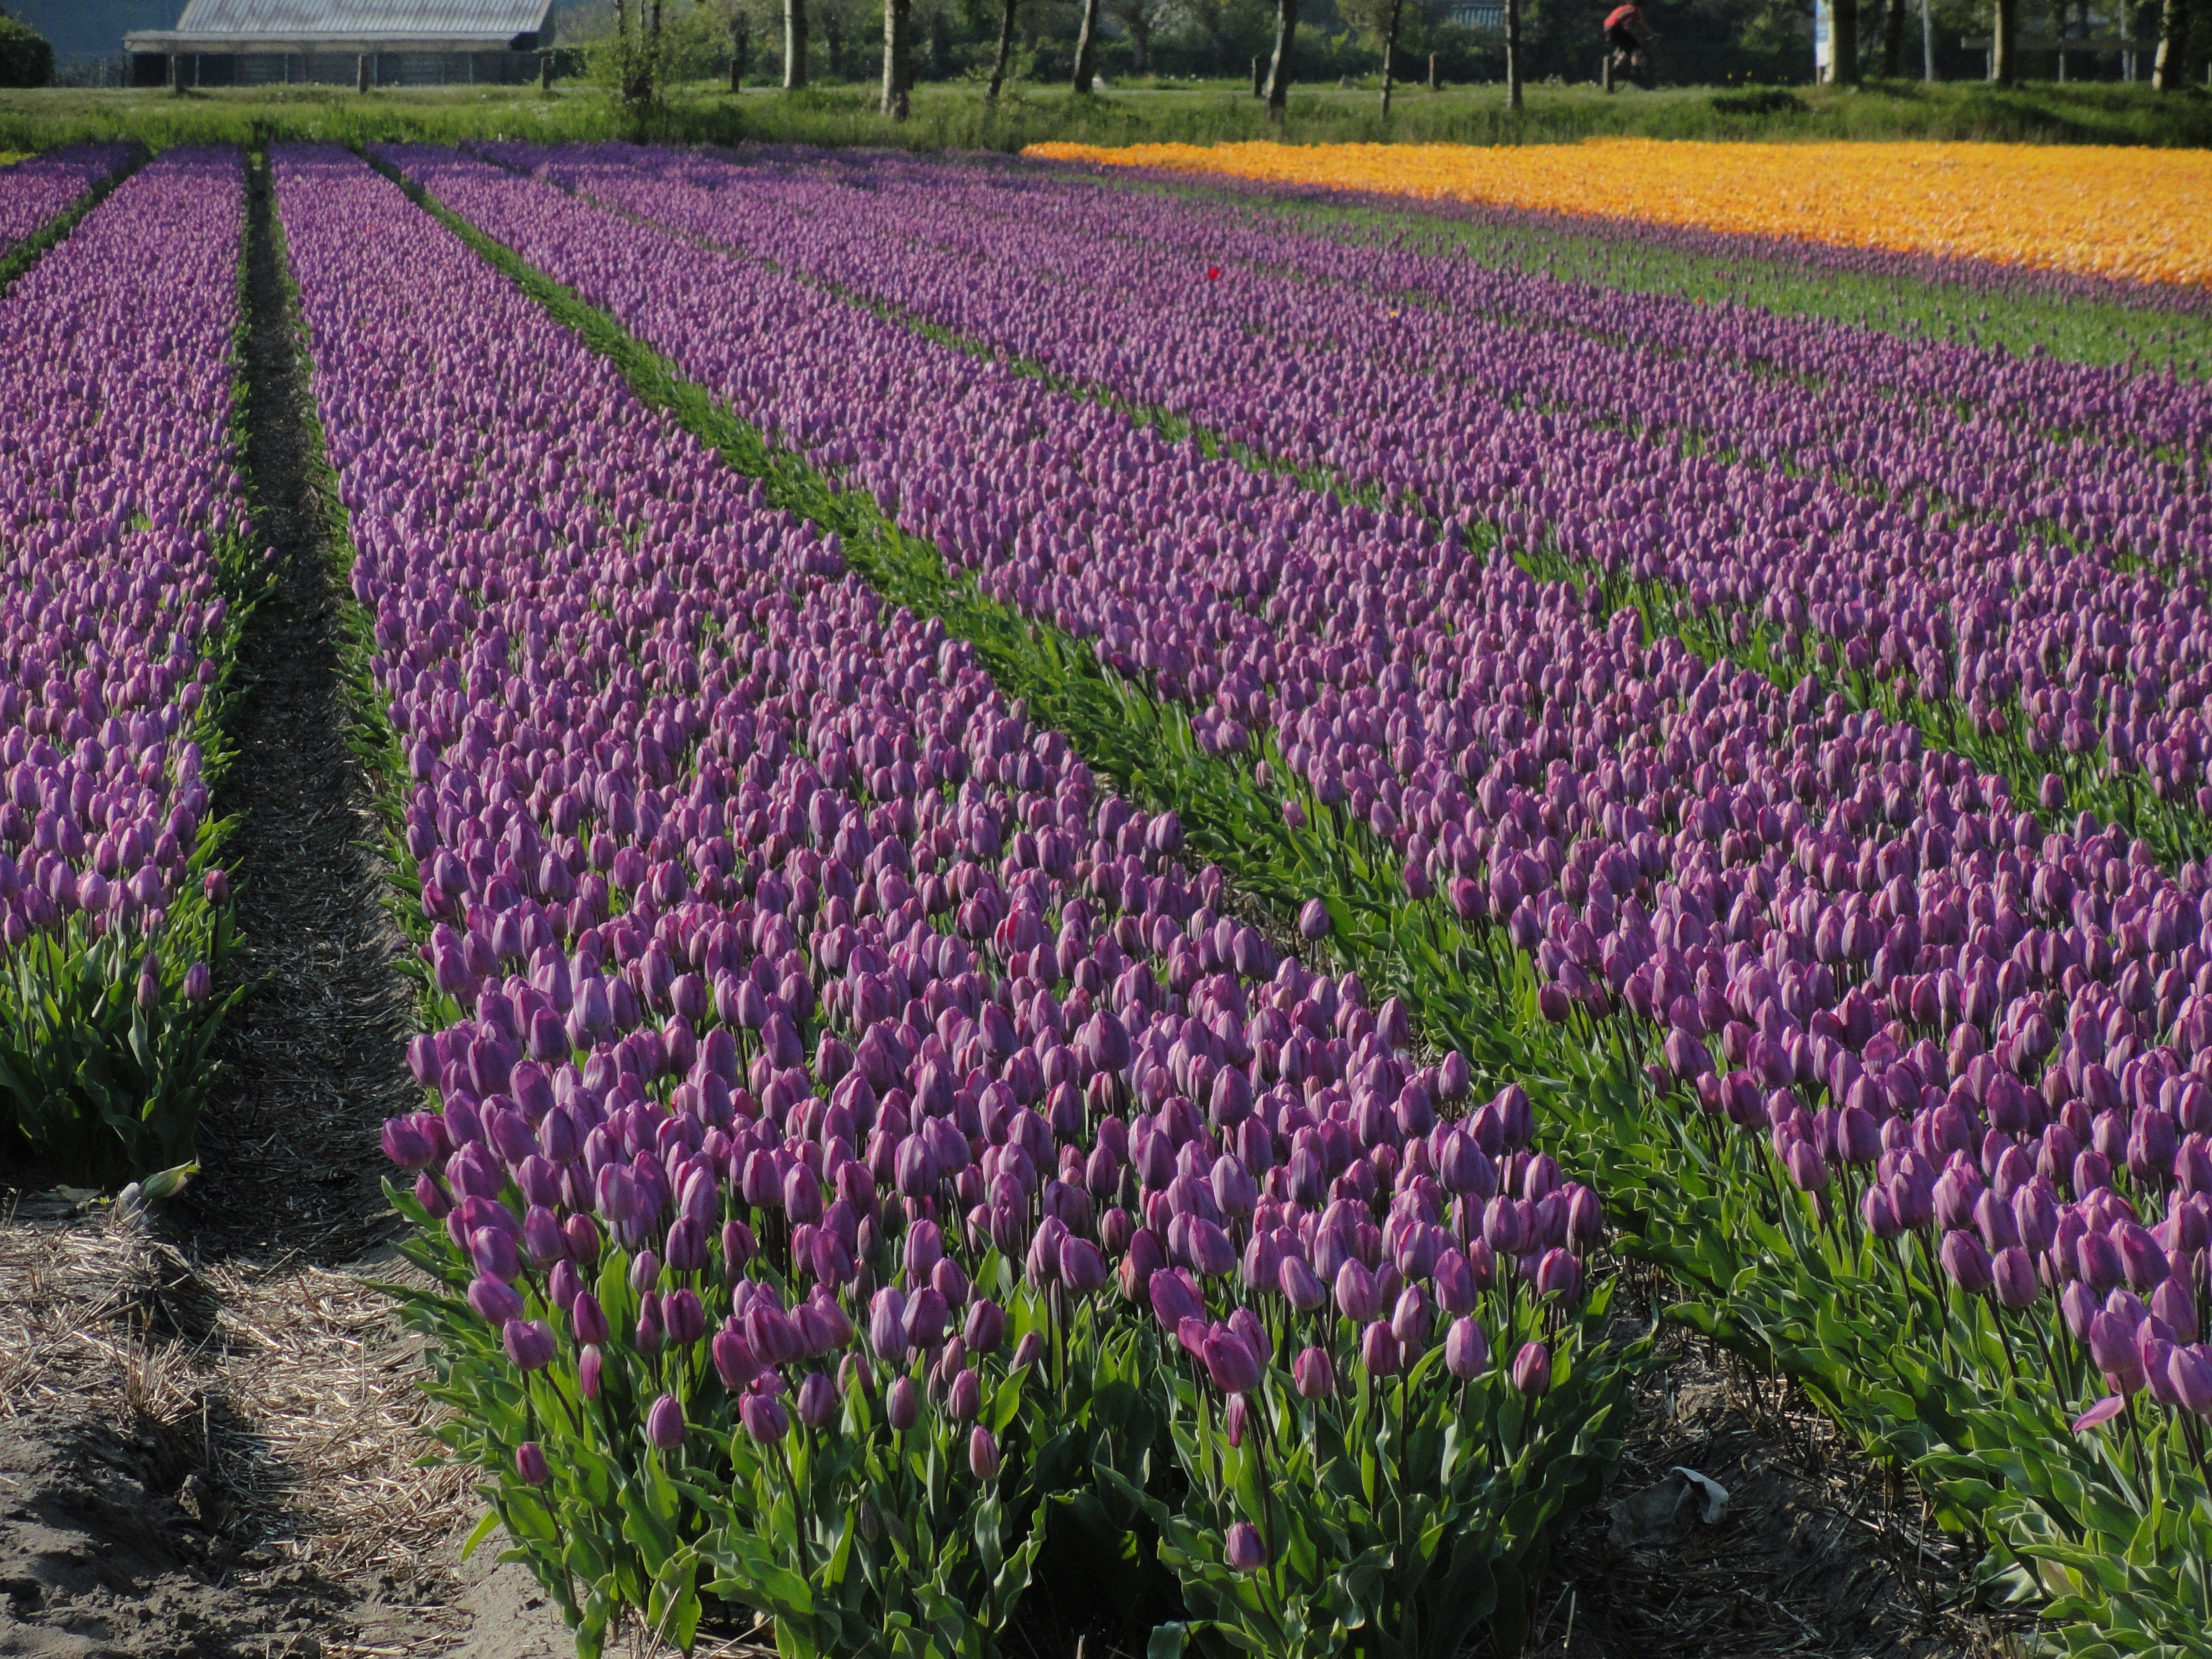
blossom, plant, field, flower, purple, petal, bloom, floral, tulip, spring, yellow, lavender, plants, flowers, rows, bulbs, tulips, crocus, hyacinth, flowering plant, varieties, land plant, english lavender